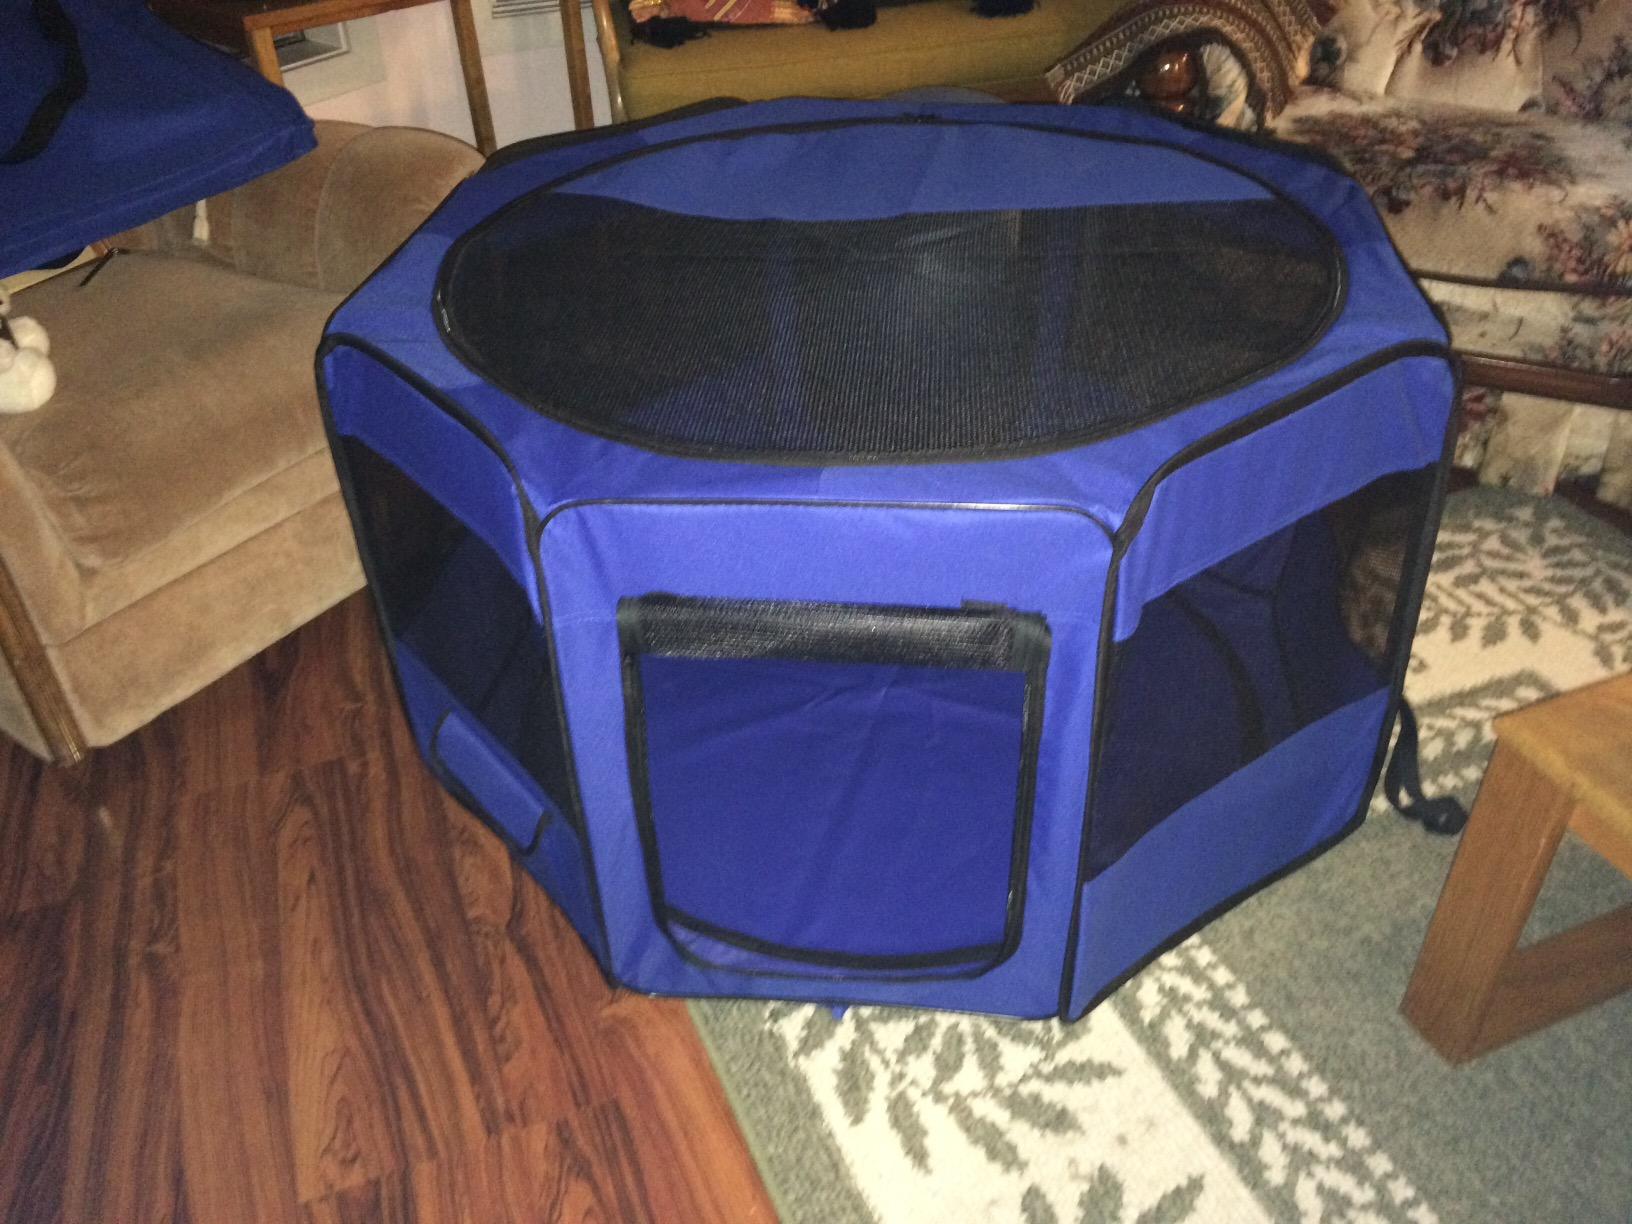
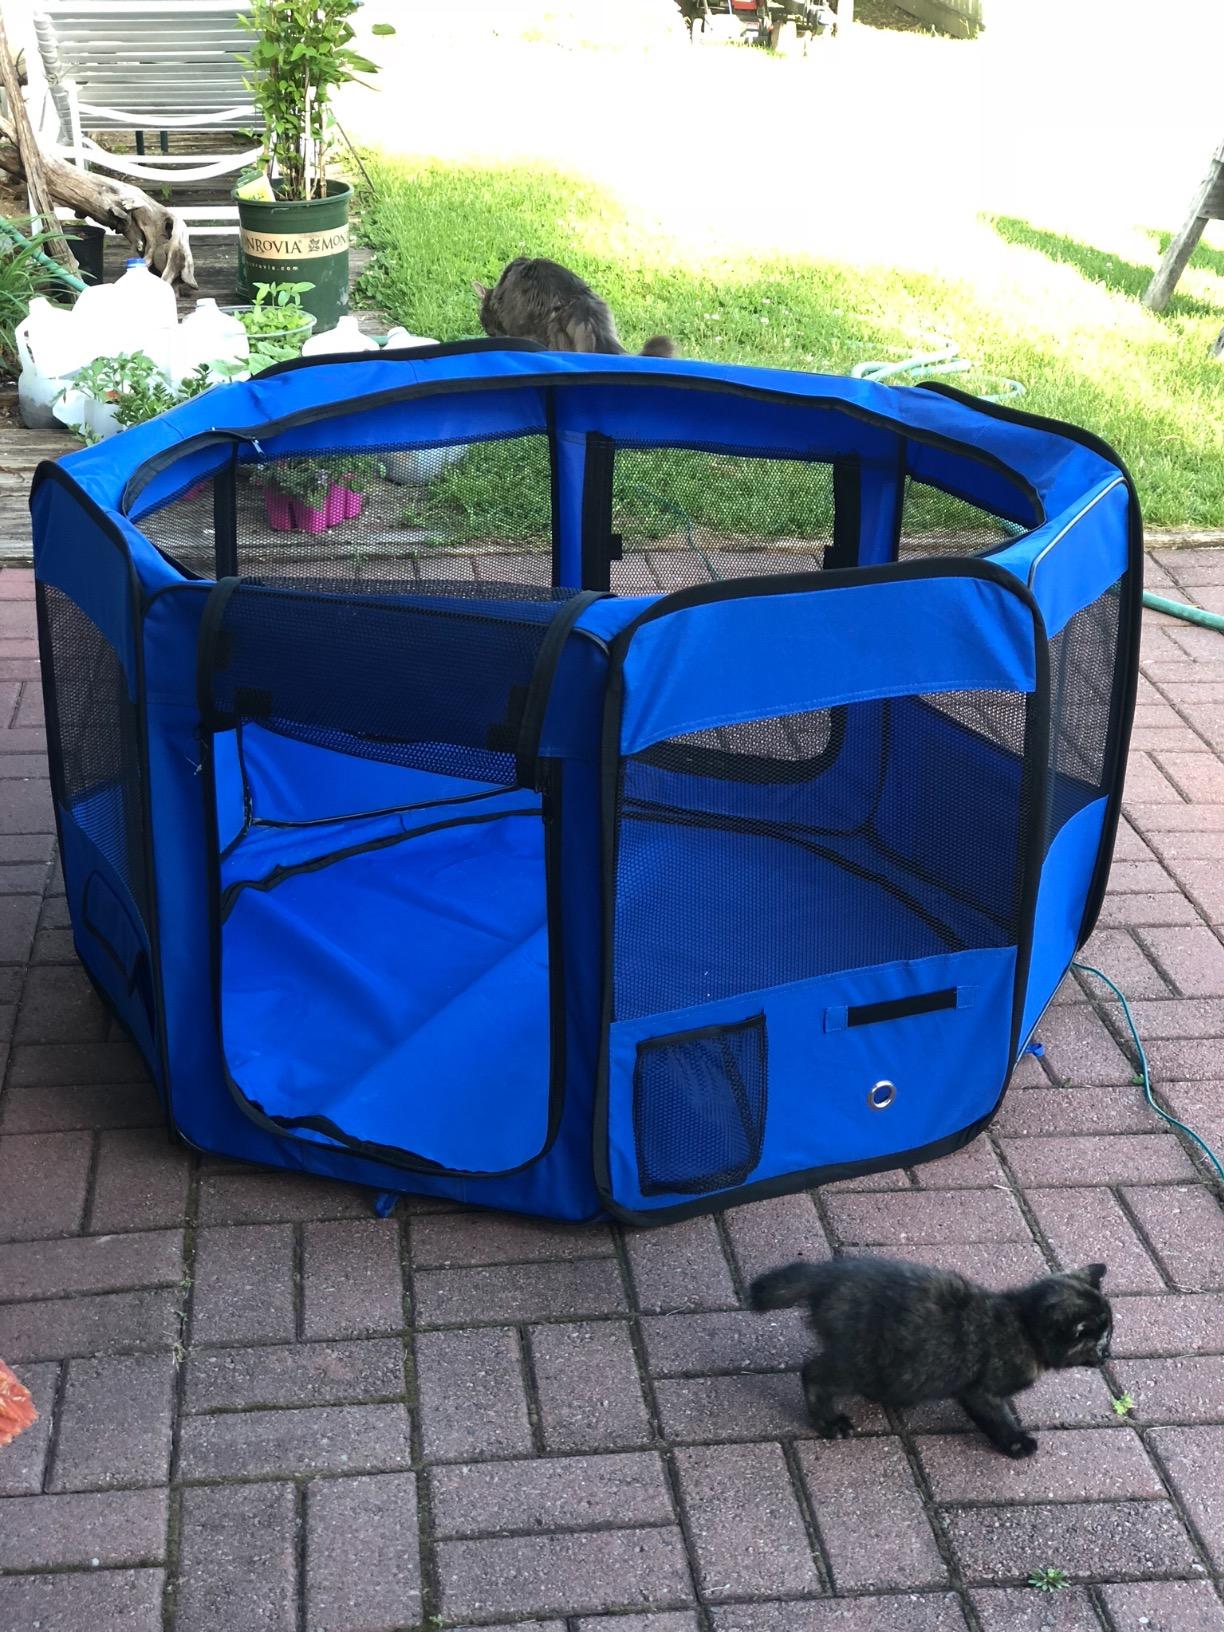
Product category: items_kennel
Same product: yes